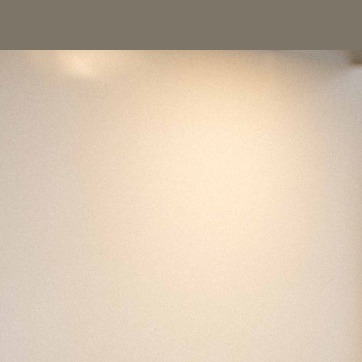
Material: painted